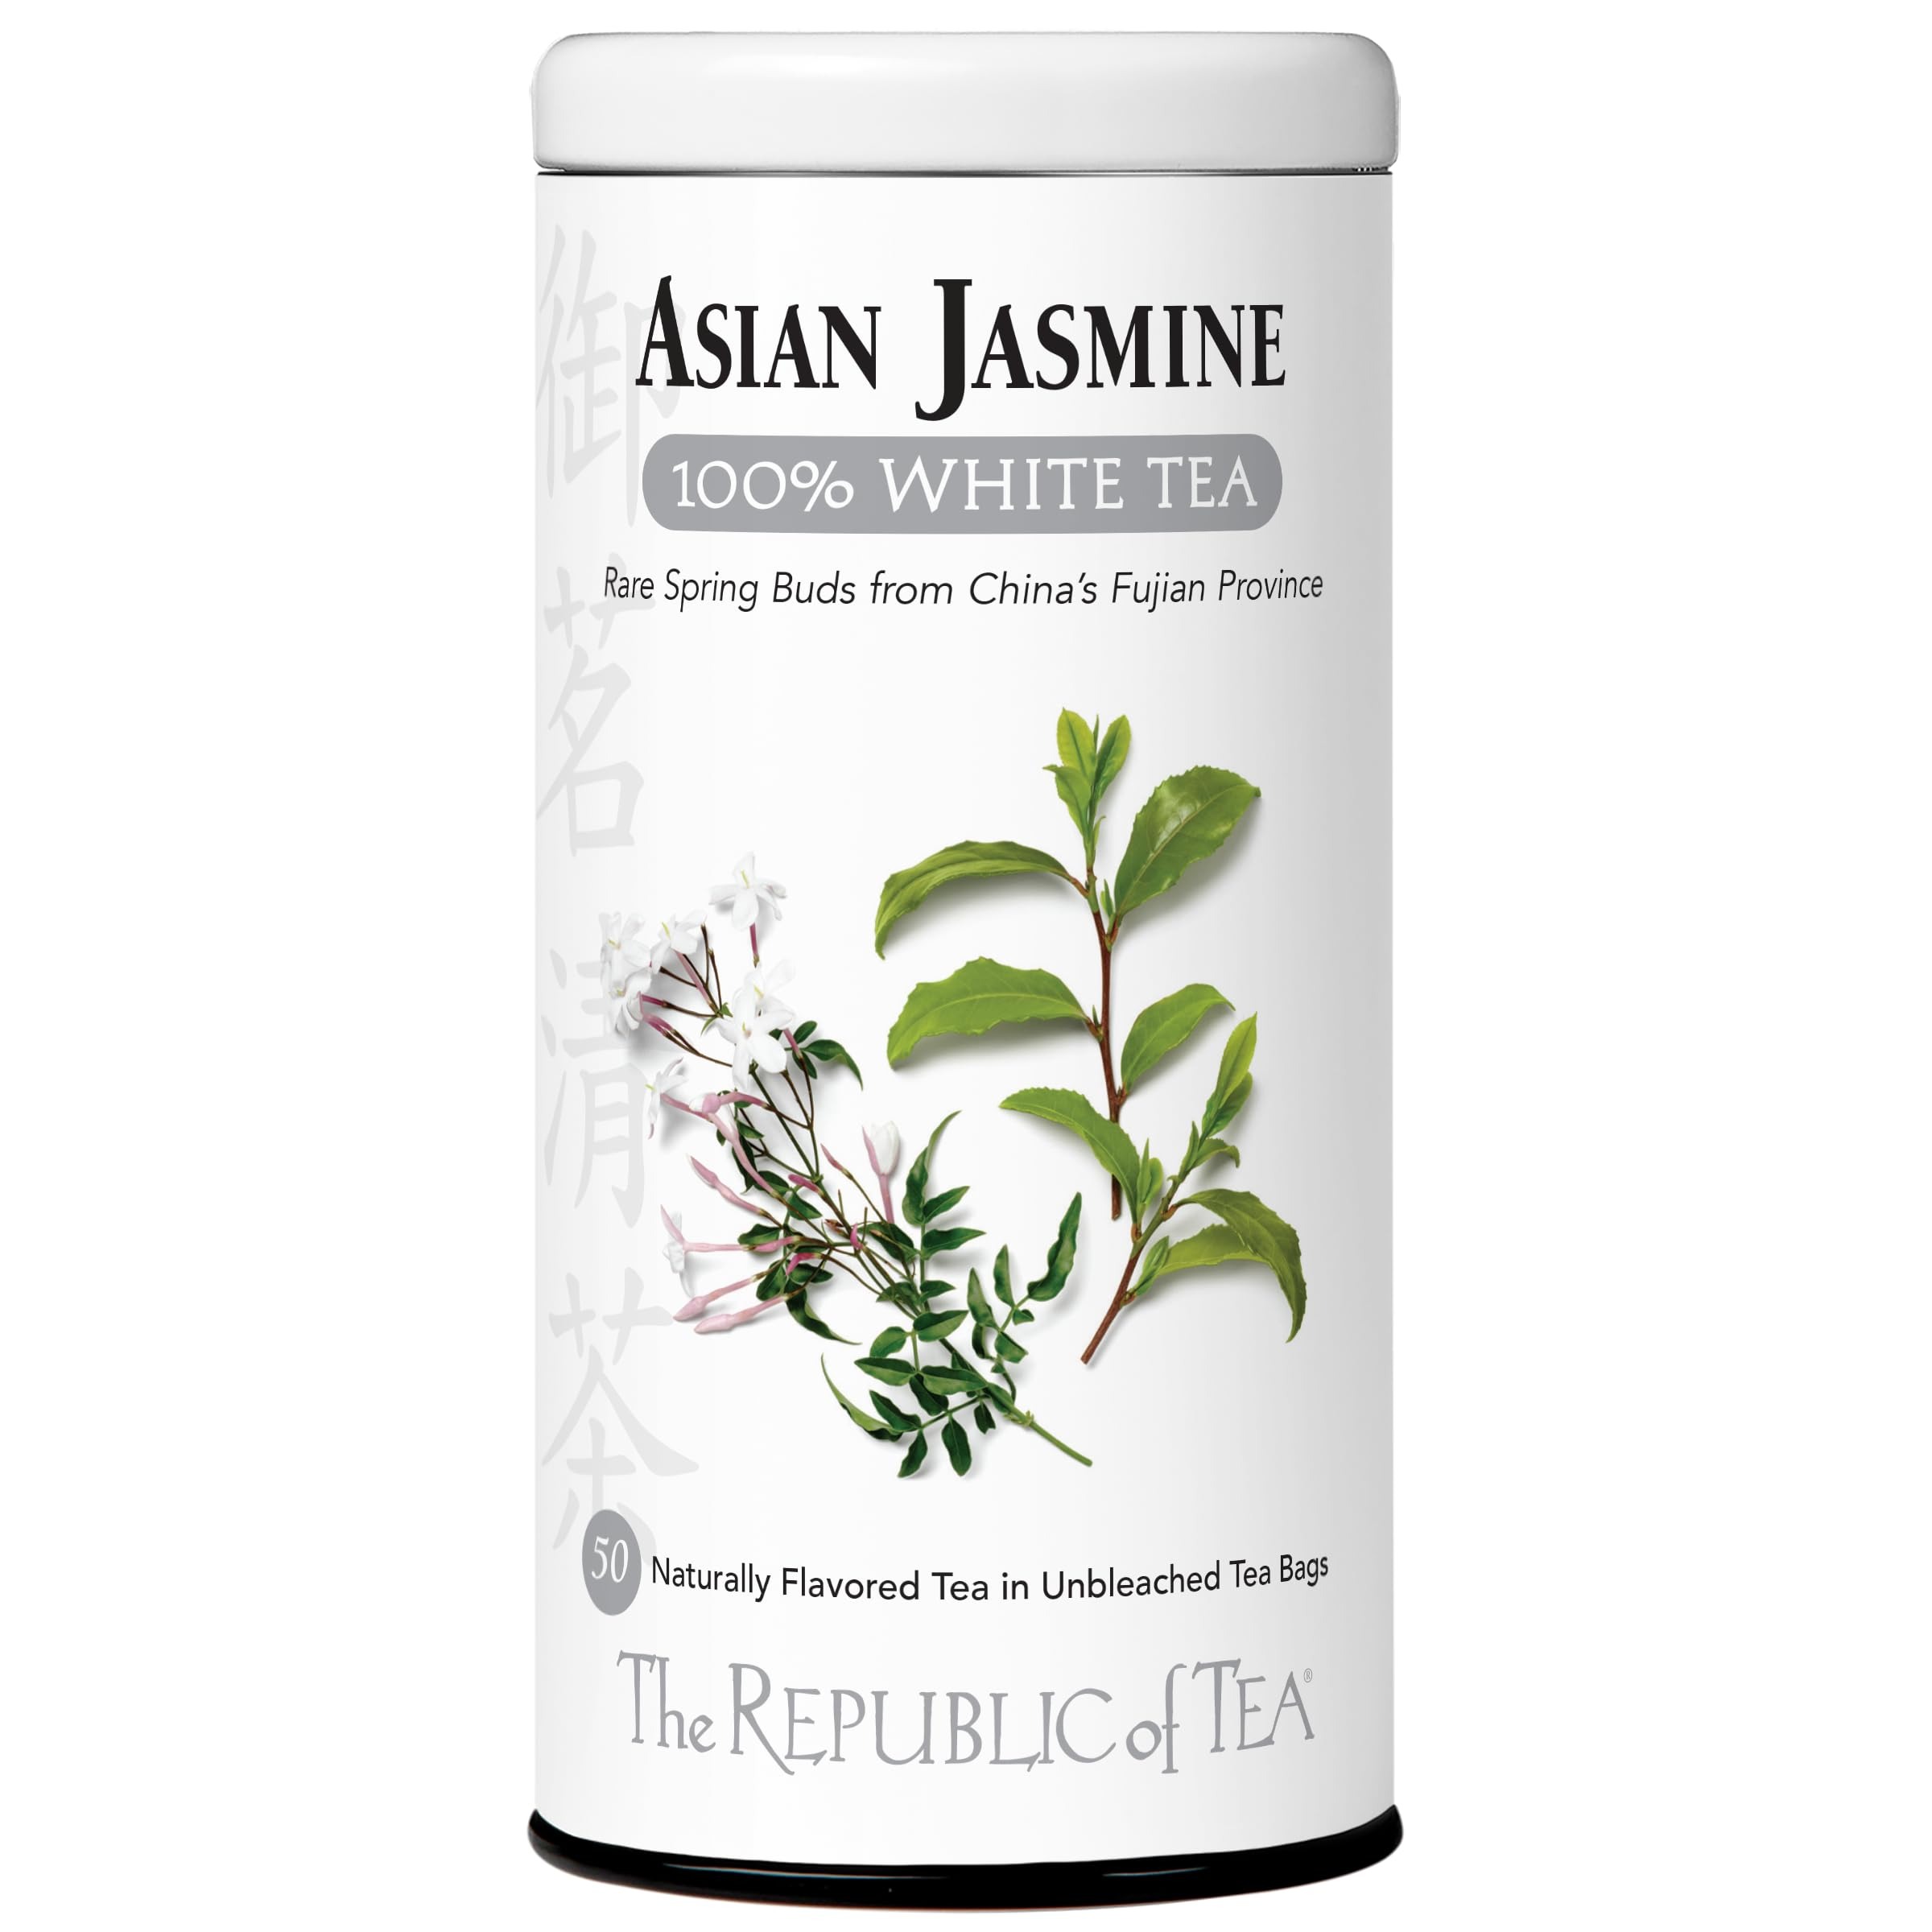
Item Name: The Republic of Tea Asian Jasmine White Tea, 50-Count
Bullet Point 1: JASMINE 100% WHITE TEA: A beautiful blend of rare 100% white tea and natural jasmine flavoring create the perfect brew of delicate notes with a sweet, lingering finish.
Bullet Point 2: SPECIALTY TEA: White tea is one of the world's most rare teas. It's the least processed of all teas and retains more of its antioxidants. Discover tea in its most natural state and raise a cup to good health.
Bullet Point 3: STEEPING INSTRUCTIONS: Simply heat fresh, filtered water to just short of boiling. Then pour 6 oz water over tea and steep for 30-60 seconds.
Bullet Point 4: CAFFEINE: 100% White Tea is low in caffeine, so it is perfect for adding to your daily routine to give you subtle energy without the coffee-like jitters.
Bullet Point 5: GLUTEN/SUGAR-FREE: This tea connoisseur's hot tea is gluten-free, sugar-free and carb-free.
Product Description: The Republic of Tea's Asian Jasmine 100% White Tea is taking the tea industry by storm. Hand-picked only two days of the year, gentle white downy buds are pulled just before their leaves open up. A large demand paired with a small yield makes this authentic, gourmet white tea one of the rarest teas in the world. Due to a limited amount of processing compared to all other tea varieties, the Asian Jasmin 100% White Tea retains more antioxidants to make it a very healthy option. Natural jasmine flavoring creates light, sweet notes with a delicate taste. To make, simply heat fresh water right before a boil, pour over tea, and steep for 30-60 seconds with tea bags or 2-3 minutes with full-leaf tea.
Value: 50.0
Unit: Count

Price: 30.955